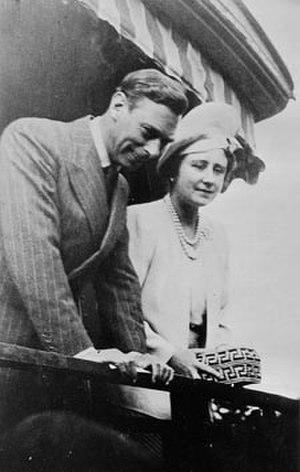
Elizabeth Angela Marguerite Bowes-Lyon, née le 4 août 1900 à Londres et morte le 30 mars 2002 au château de Windsor, est une dame de la noblesse écossaise qui devient reine consort du Royaume-Uni de Grande-Bretagne et d'Irlande du Nord lorsque son mari le prince Albert, alors duc d'York, monte sur le trône sous le nom de George VI. Après la mort de son mari le roi, sous le règne de sa fille Elisabeth II qui porte le même nom qu'elle, elle est connue comme la « Reine mère ». Elle a également porté le titre d'Impératrice des Indes de 1936 à 1948.
George VI, né Albert Frederick Arthur George le 14 décembre 1895 à Sandringham et mort le 6 février 1952 en ce même lieu, second fils du roi George V, fut roi du Royaume-Uni et des autres dominions du Commonwealth britannique du 11 décembre 1936 jusqu'à sa mort. Il fut également le dernier empereur des Indes, le dernier roi d'Irlande et le premier chef du Commonwealth.